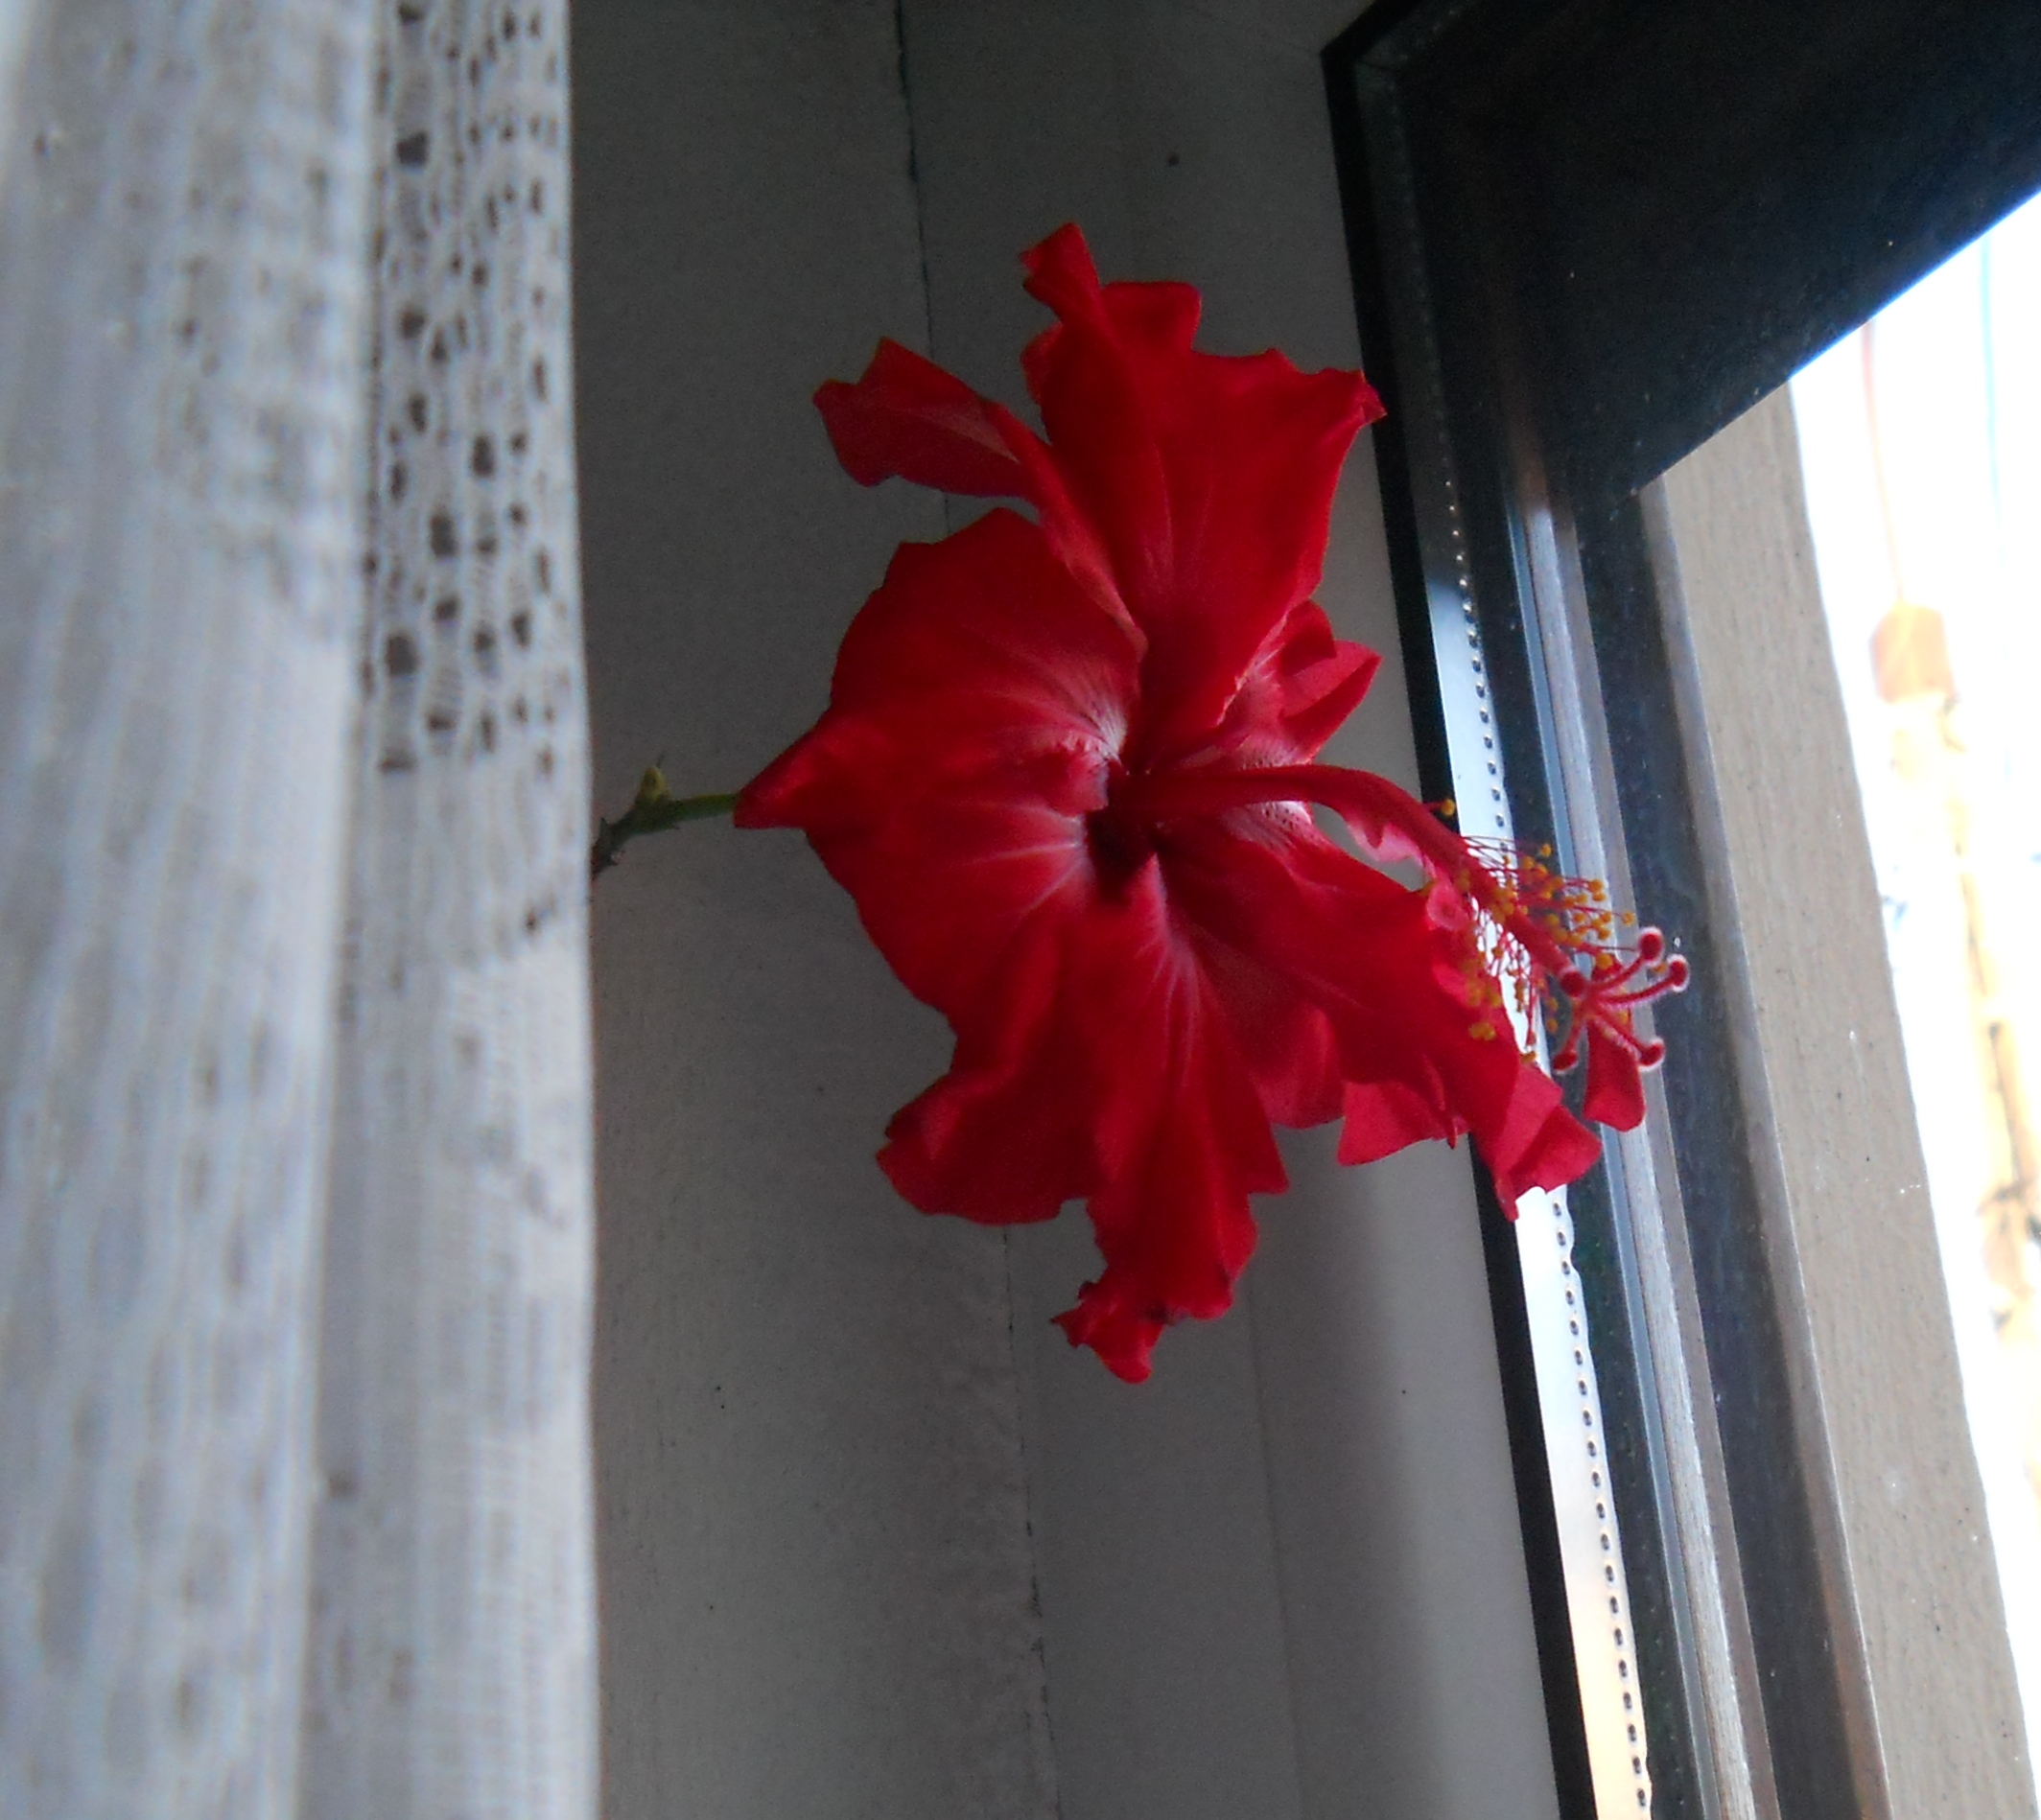
flower, red, plant, petal, hibiscus, Material property, flowering plant, malvales, window, hippeastrum, coquelicot, mallow family, perennial plant